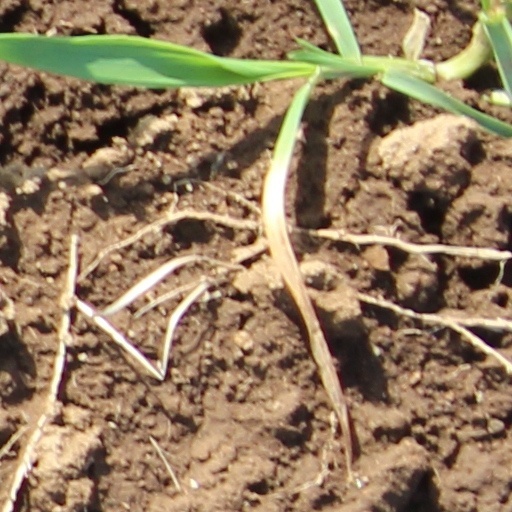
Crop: wheat